Ángela Cremonte

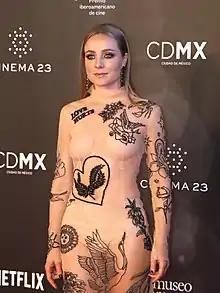
At the 4th Fénix Awards in 2017

Ángela Cremonte is a Spanish-Argentine actress. She is best known for her performance playing Elisa in "Cable Girls".